Troy Nolan

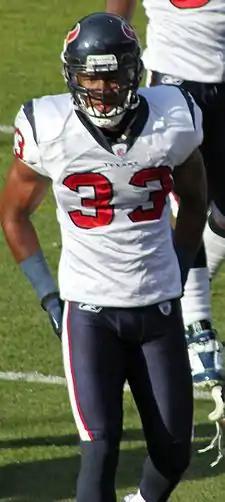
Nolan in 2010

Troy Nolan (born September 7, 1986) is an American former professional football player who was a safety in the National Football League (NFL). He played college football for the Arizona State Sun Devils and was selected by the Houston Texans in the seventh round of the 2009 NFL draft.